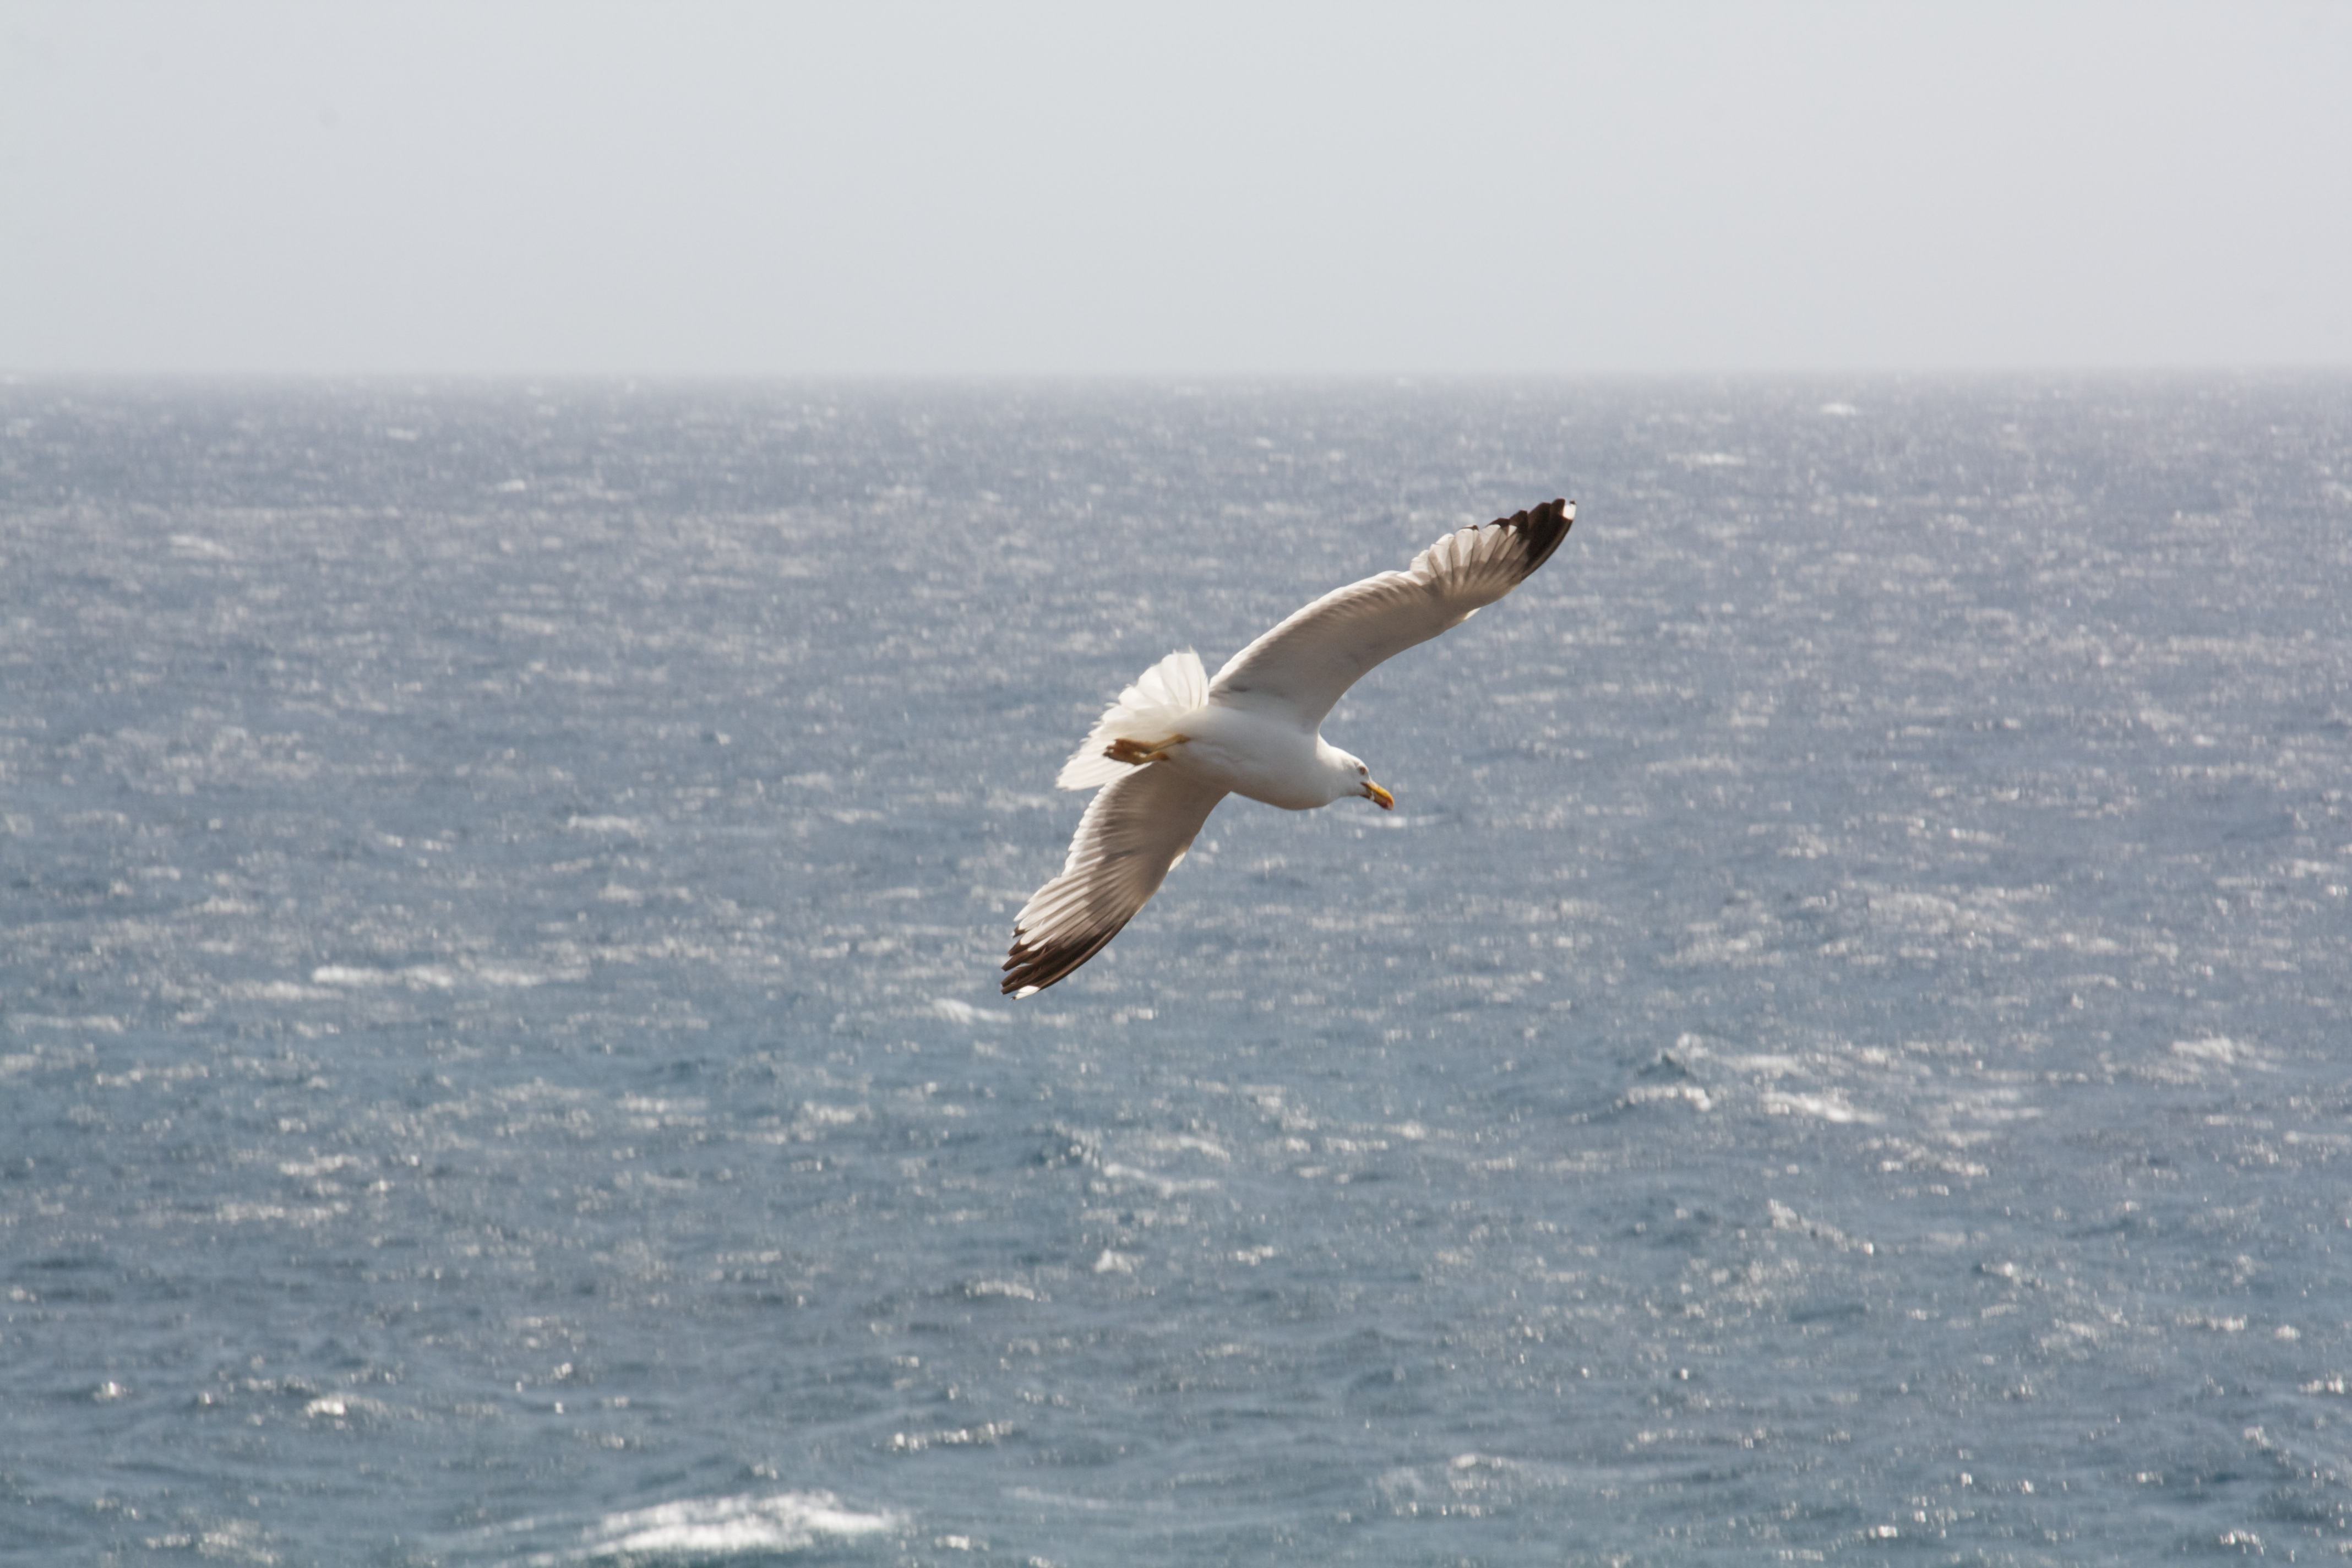
landscape, sea, coast, water, nature, ocean, bird, wing, sky, wave, lake, animal, pelican, seabird, fly, seagull, gull, flight, birds, gulls, animals, vertebrate, albatross, water bird, north sea, in flight